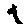
Label: 1